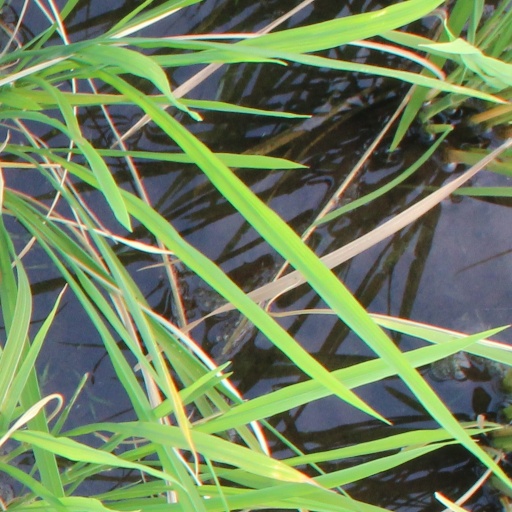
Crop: rice